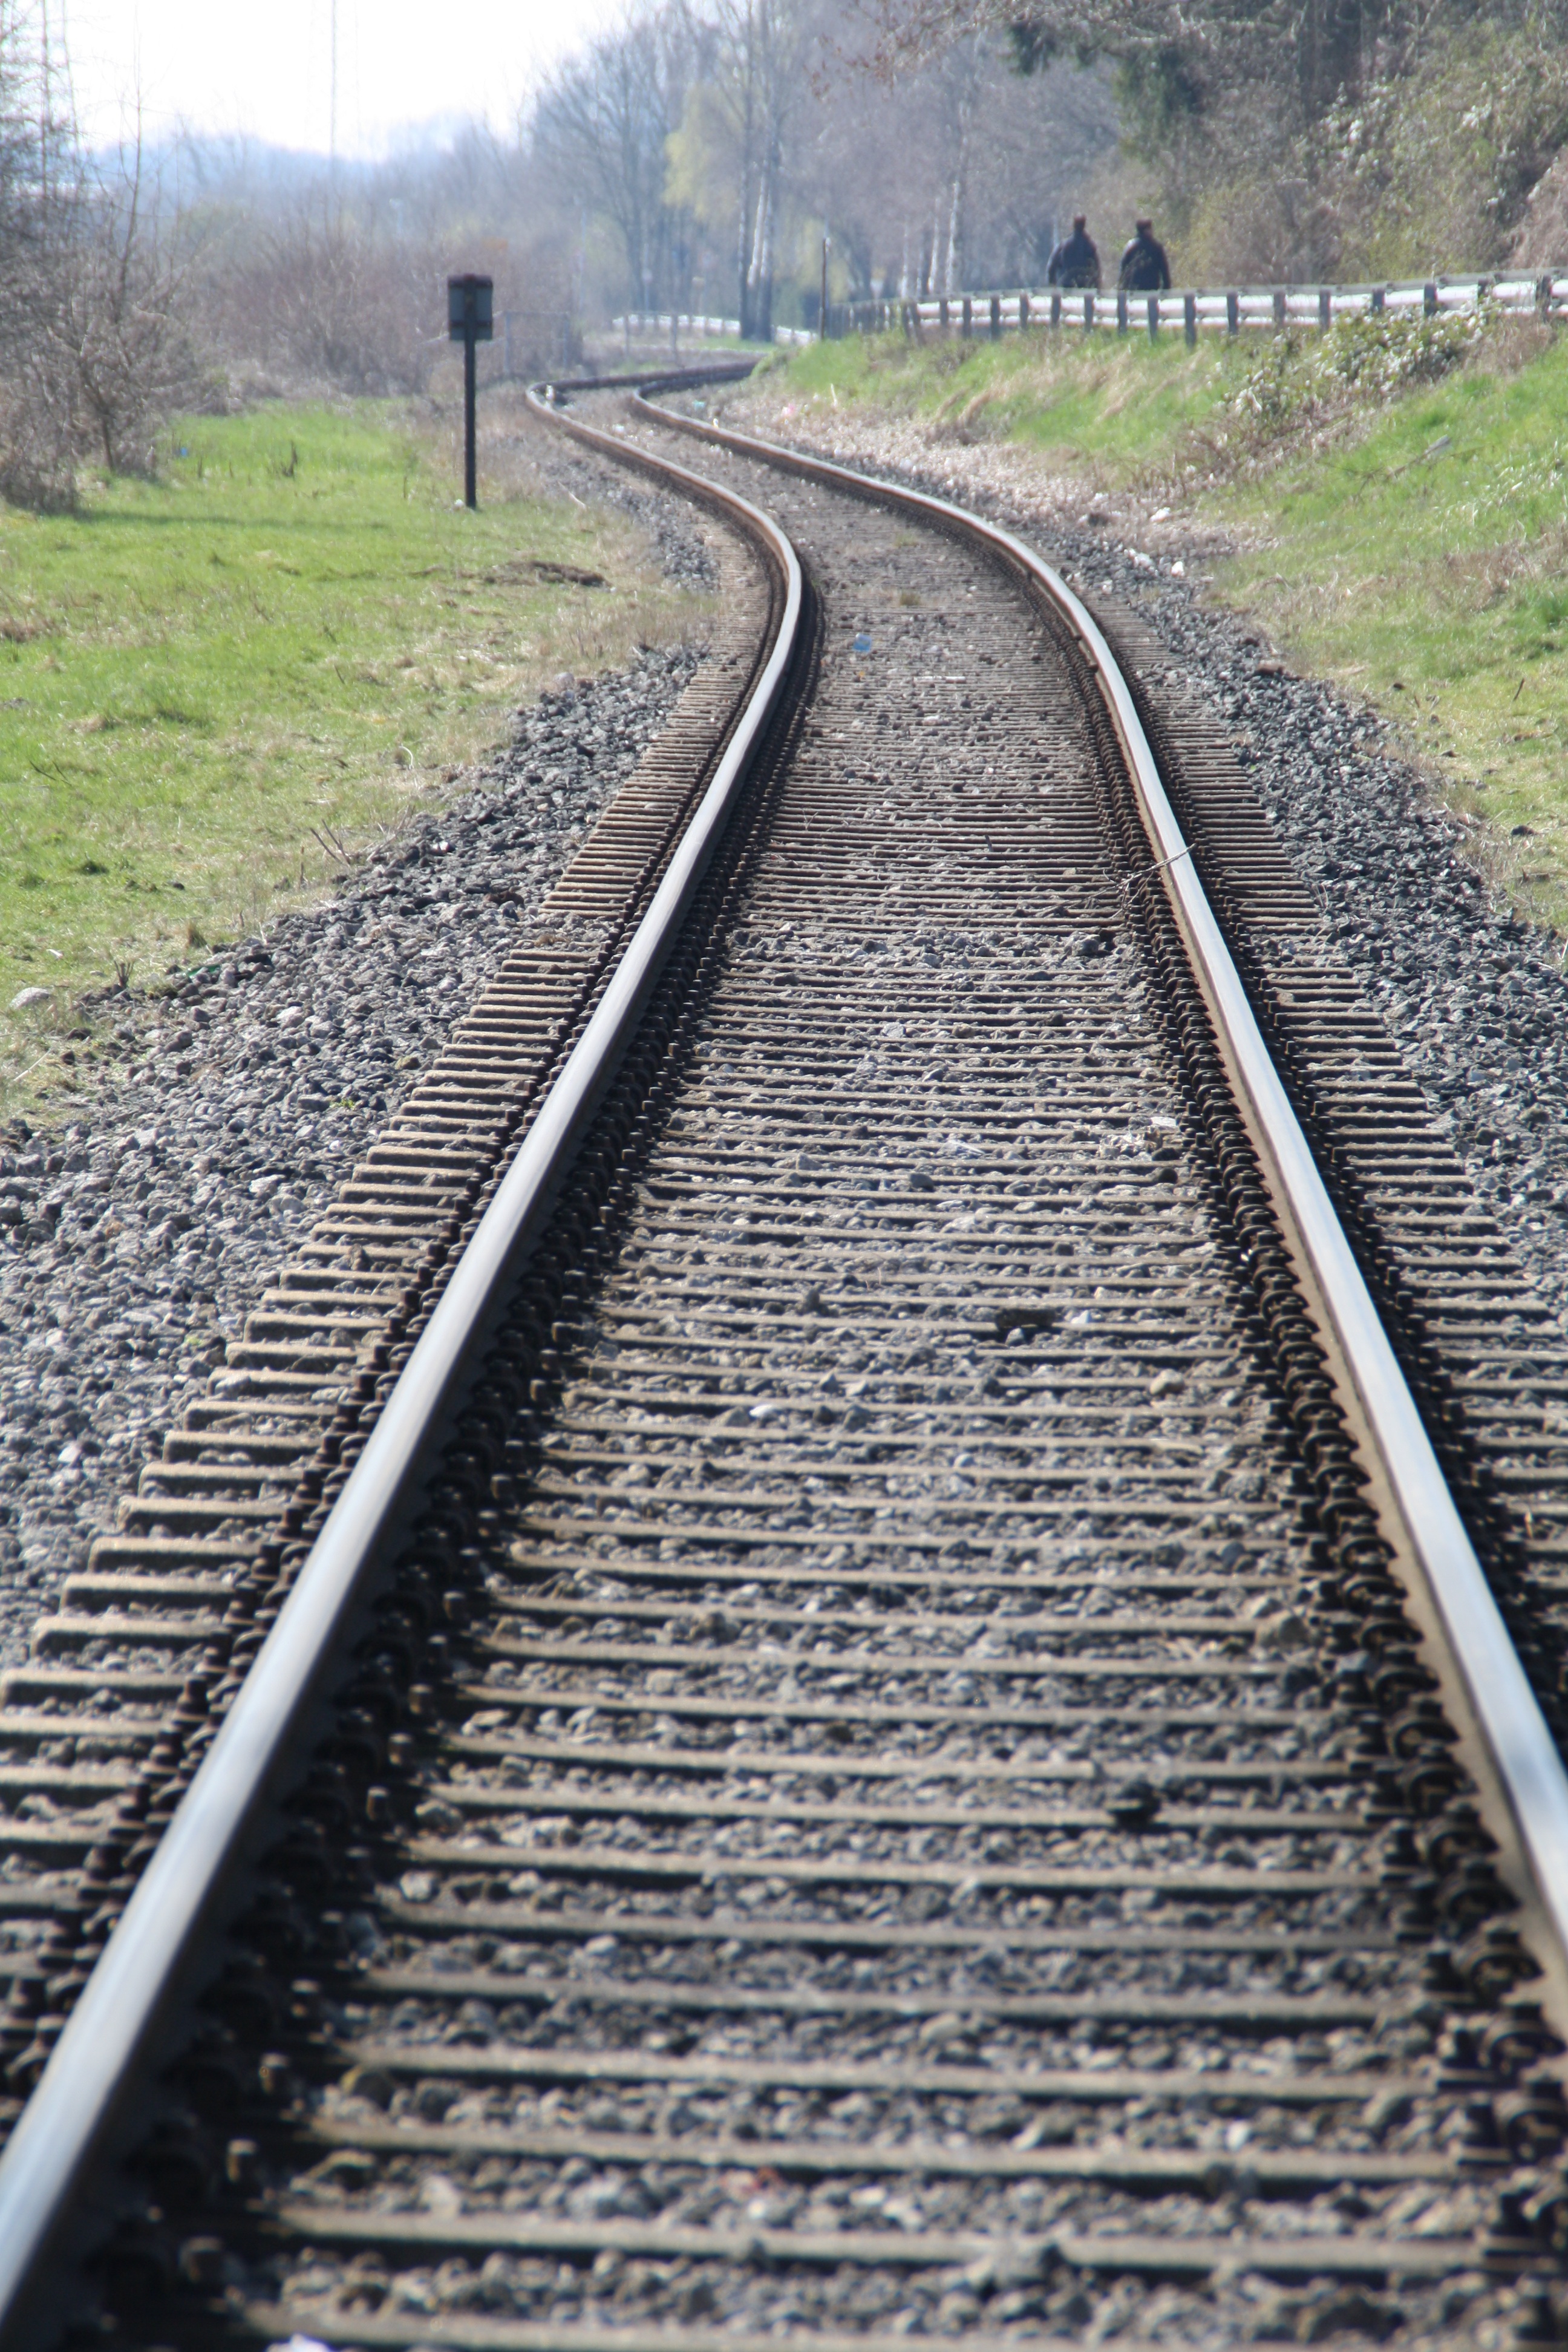
track, railway, traffic, train, transport, vehicle, industry, lane, locomotive, railroad track, seemed, rail transport, railway rails, nonbuilding structure